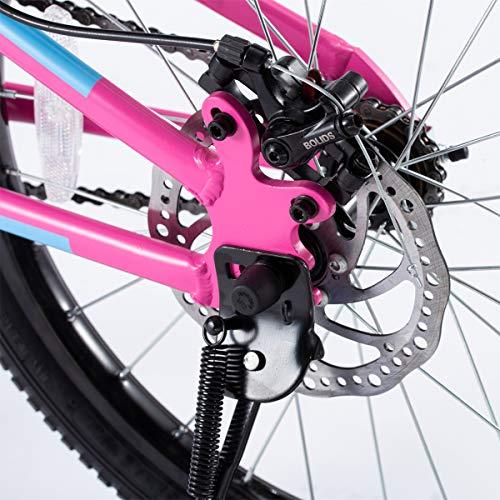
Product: Royalbaby Boys Girls Kids Bike Explorer 20 Inch Bicycle for 7-12 Years Old Front Suspension Aluminum Child's Cycle with Disc Brakes Blue Pink
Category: Sports & Outdoors | Outdoor Recreation | Cycling | Kids' Bikes & Accessories | Kids' Bikes
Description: CHILDREN BICYCLE ACCESSORIES: This sporty bike for boys and girls comes with a bell, cute Royal Baby decal, children will love it very much.
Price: $129.99
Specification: Product Dimensions:         57.7 x 7.7 x 29.9 inches ; 26 pounds    |Shipping Weight: 33.4 pounds (View shipping rates and policies)|ASIN: B07Z9715V2|Item model number: ROYALBABY|    #316    in Kids' Bicycles